Raphael Meir Panigel

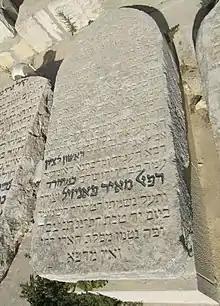
קבר הרב רפאל מאיר פאניז'ל, הראשון לציון, בהר הזיתים

Raphael Meir ben Yehuda Panigel (1804–1893) was the Sephardi Chief Rabbi of Jerusalem during the reign of the Ottoman Empire.